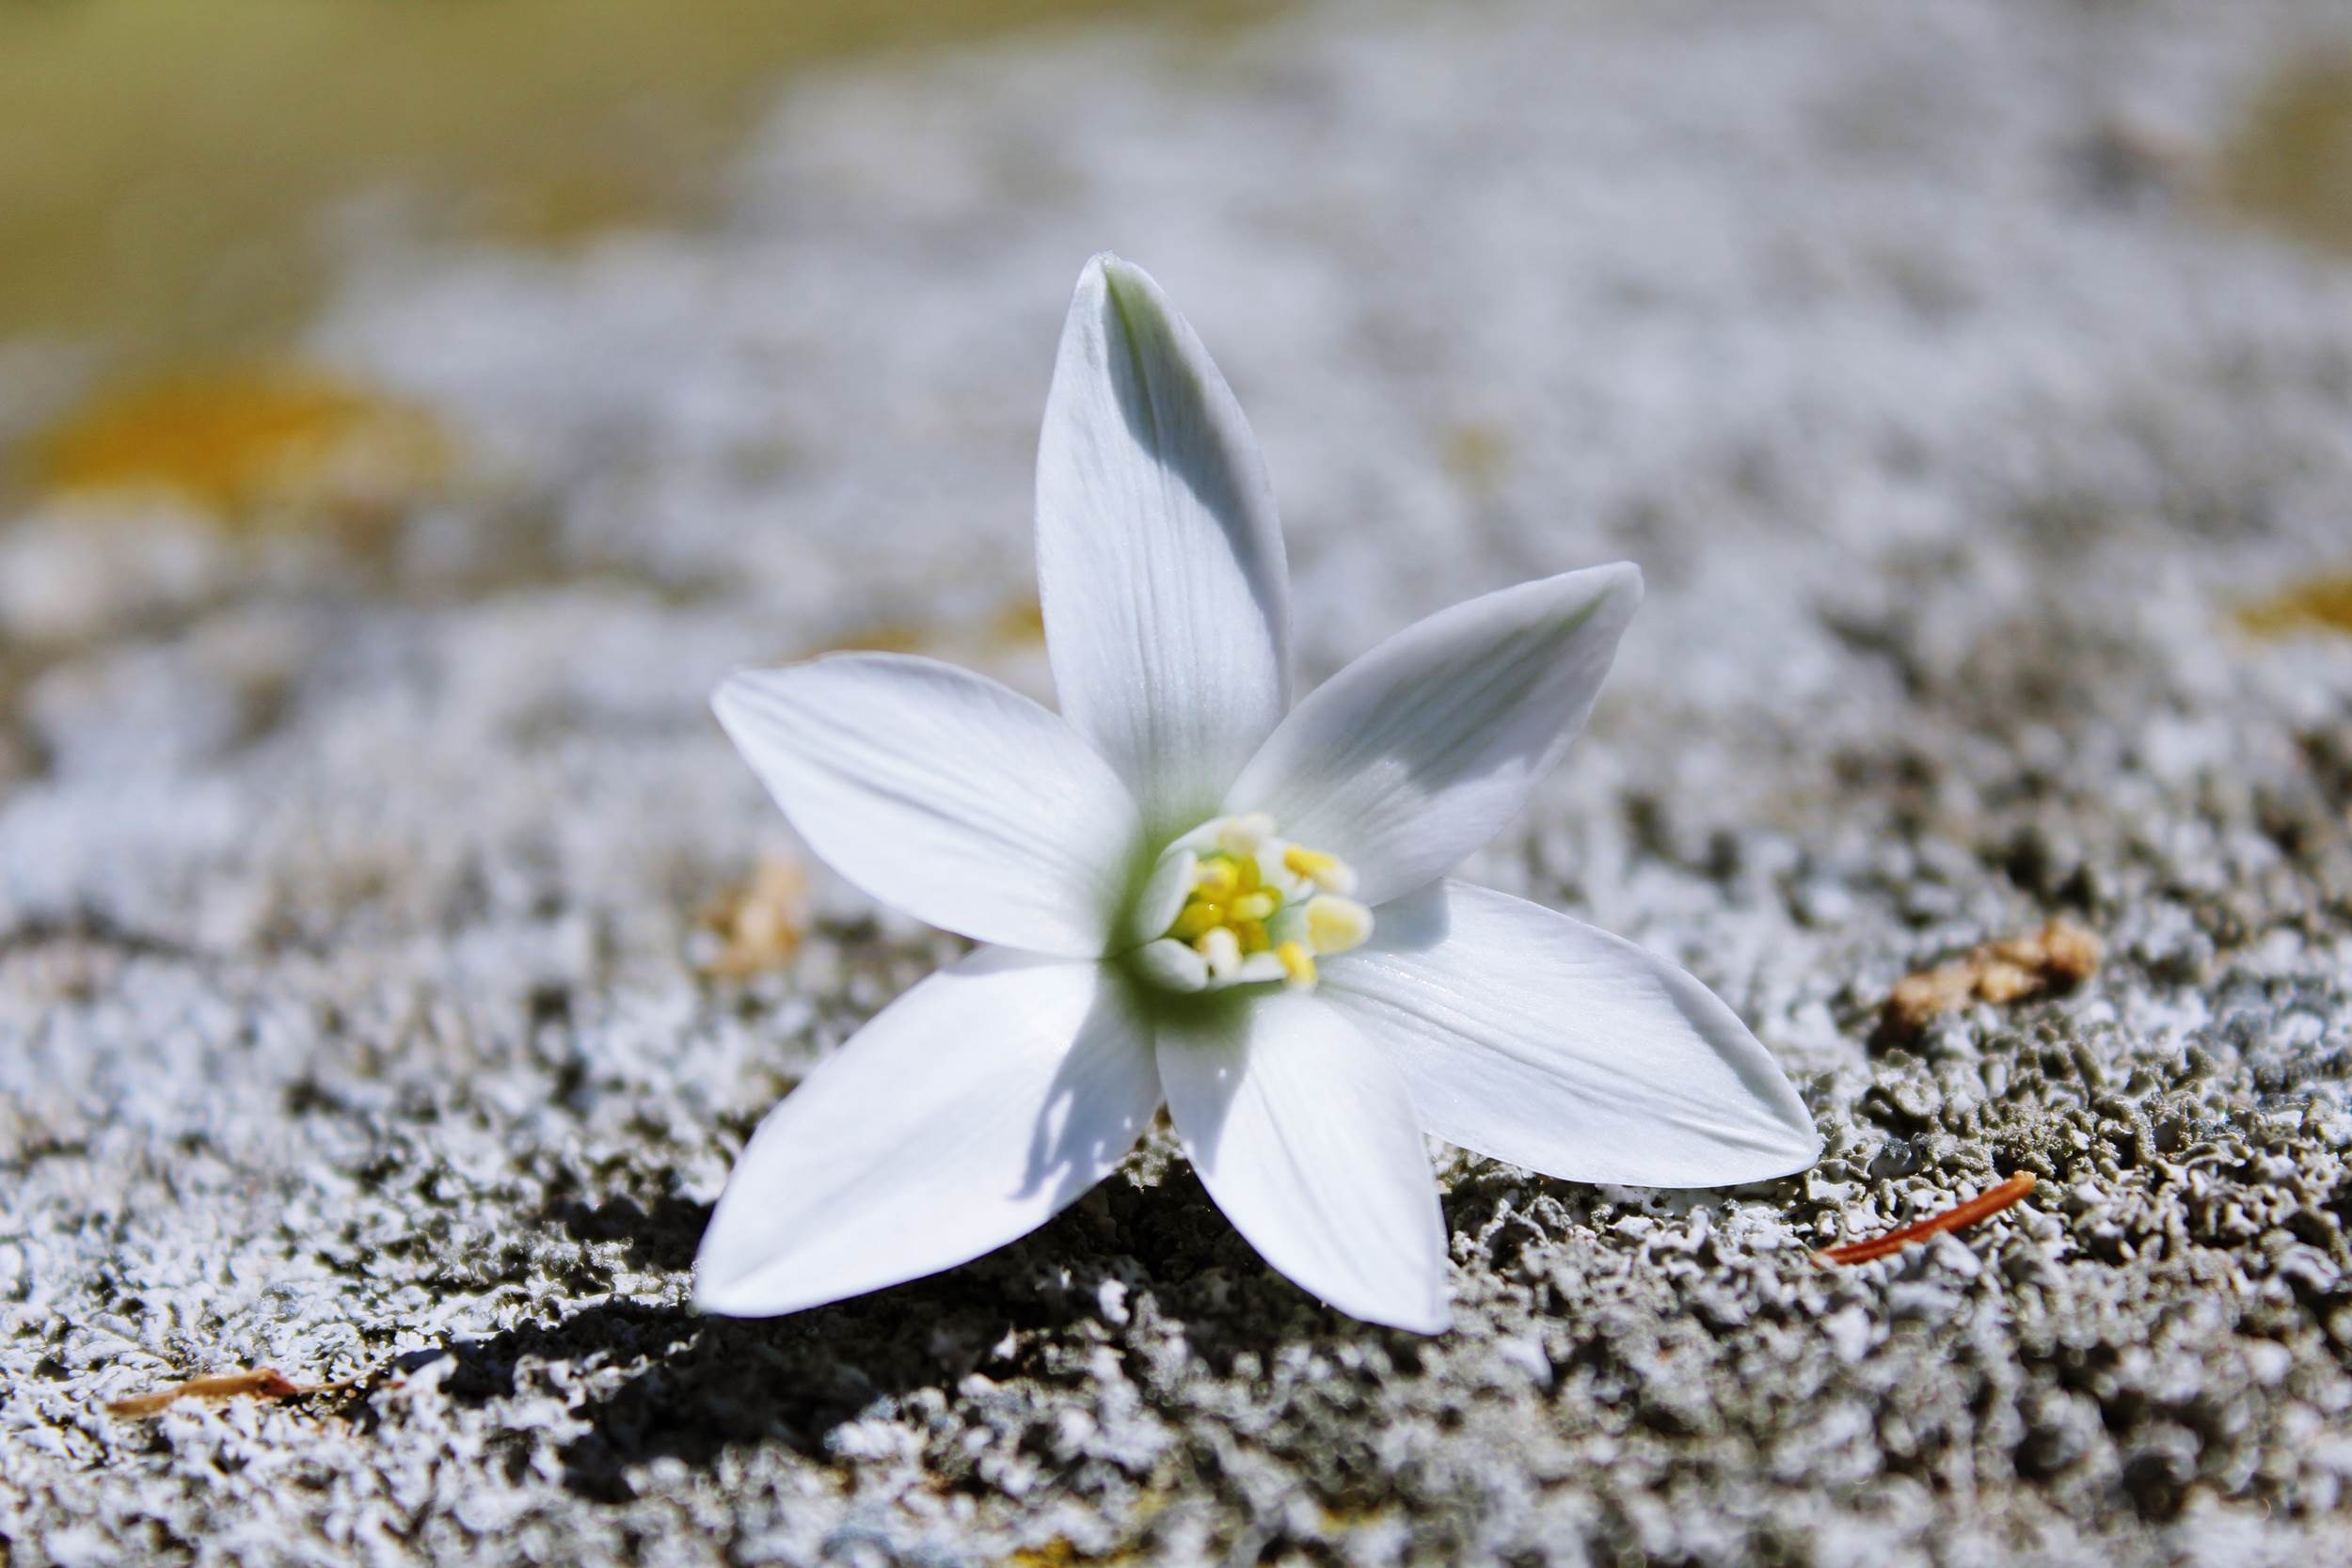
nature, blossom, plant, white, ground, photography, sunlight, flower, petal, bloom, old, stone, moss, spring, botany, close, flora, white flower, weathered, wildflower, close up, background, narcissus, macro photography, white blossom, flowering plant, blueme, land plant